Minster Elementary School

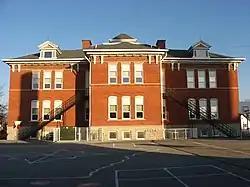
Rear of the school

The Minster Elementary School is a historic Catholic school building in Minster, Ohio, United States. Built in the early twentieth century, it has been recognized as a historic site.